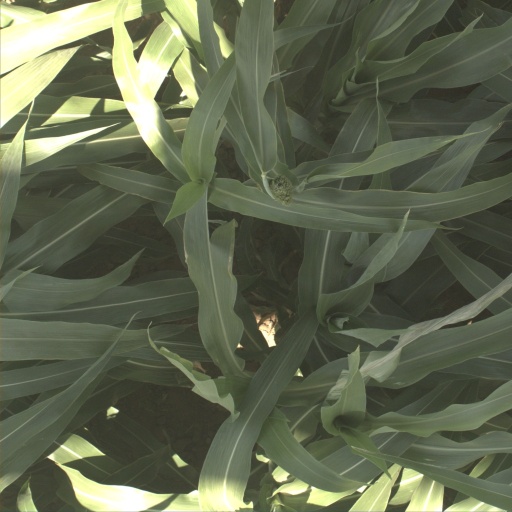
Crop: sorghum